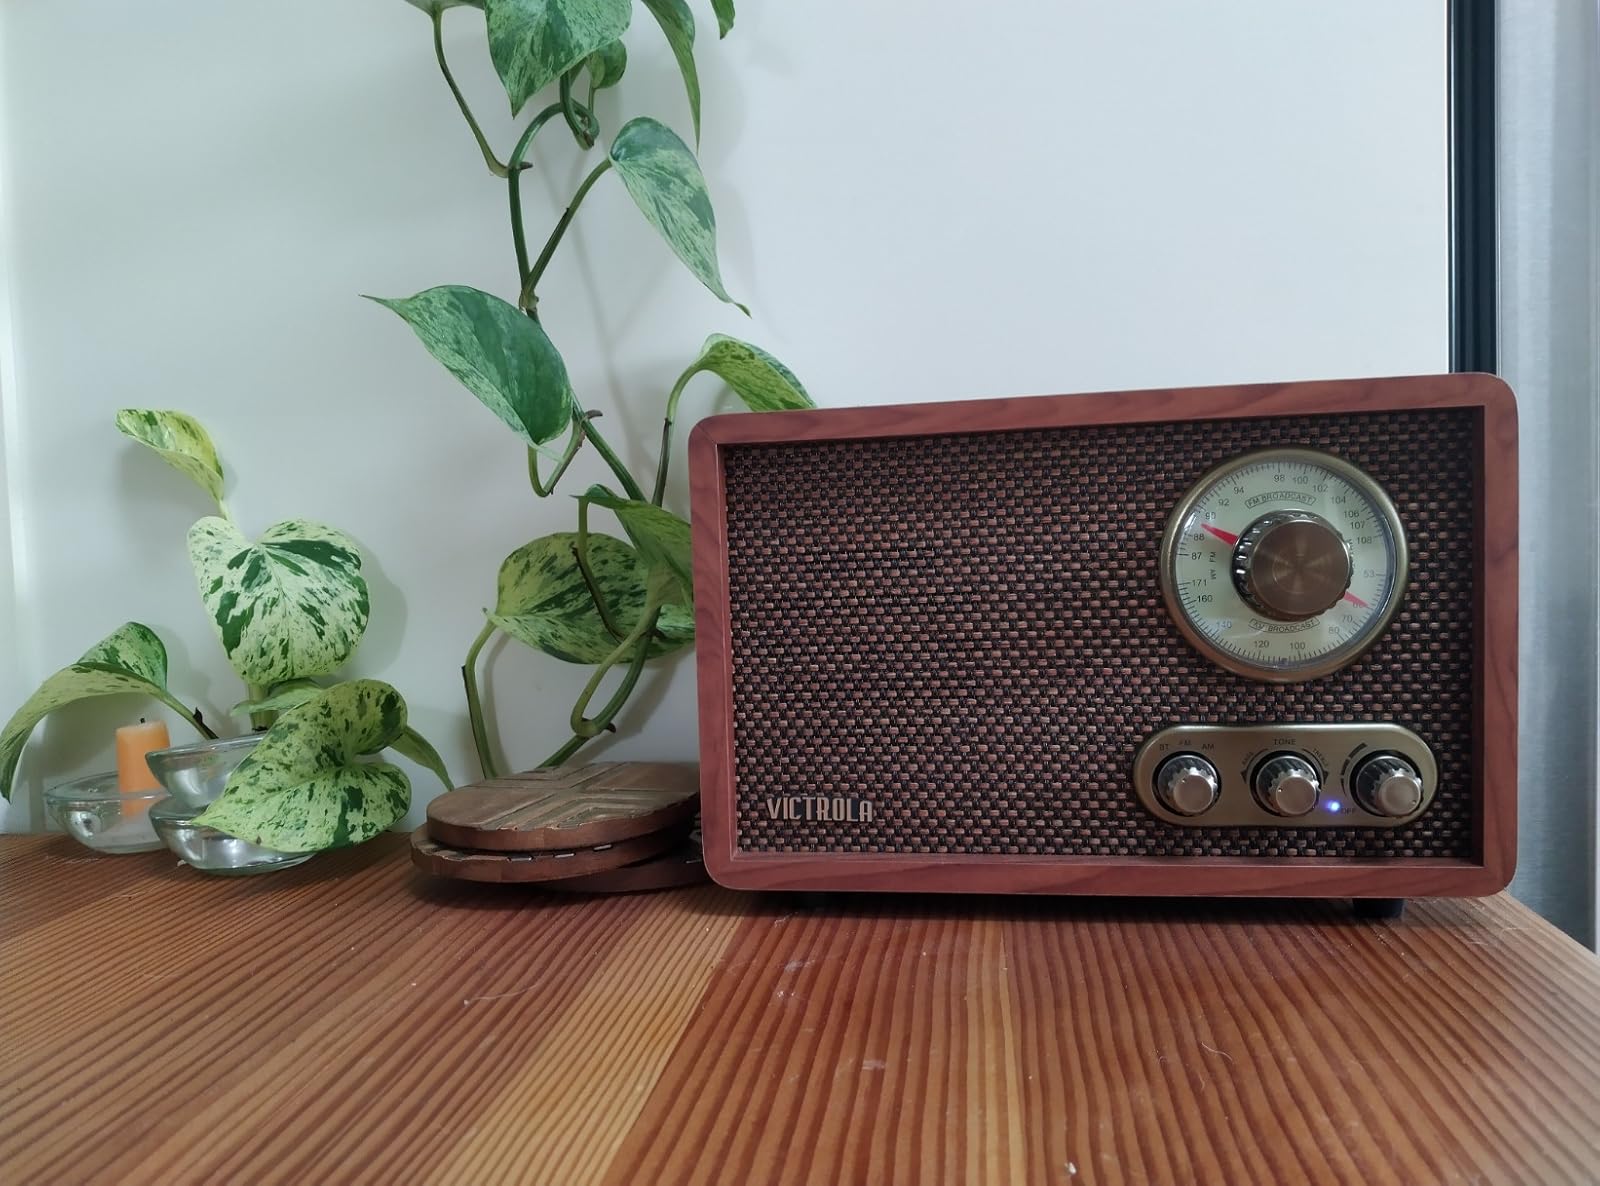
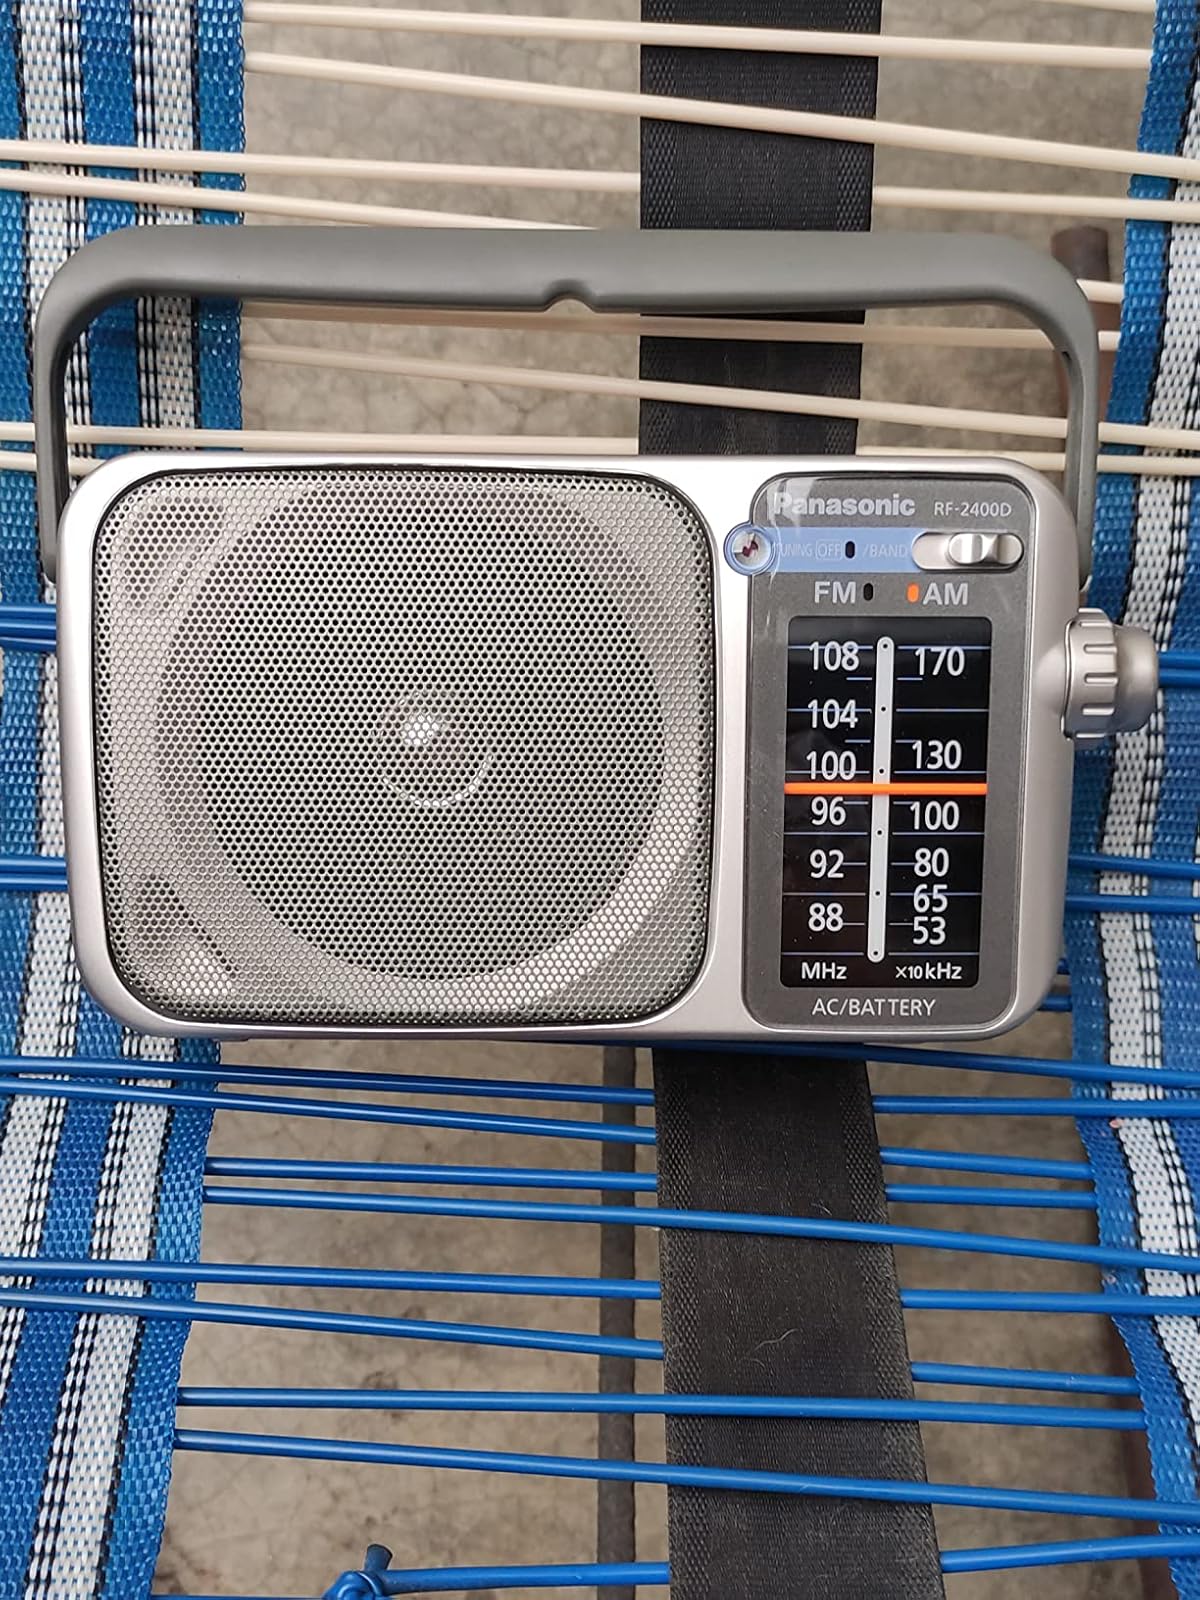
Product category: radio
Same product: no